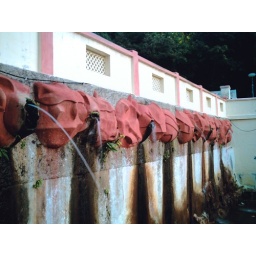
Five river water meeting at single point. belives as this clears all sins by a bath under waters.